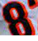
Number: 8